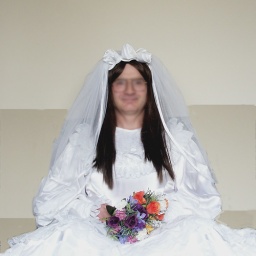
Me in my lovely white satin wedding dress